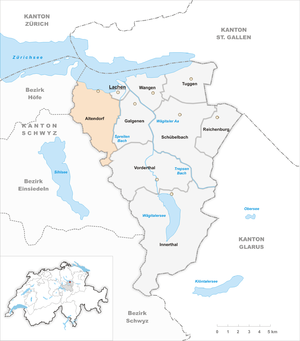
Altendorf est une commune suisse du canton de Schwytz, située dans le district de March.